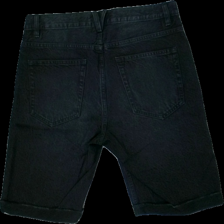
View: back
Type: Shorts
Category: Men
Brand: Not in the list
Brand text on label: vailent
Colors: Black
Material: 100% cotton
Cut: Regular
Size: M
Season: Summer
Trend: Denim
Price range: 50-100
Recommended usage: Reuse
Description: svarta jeans shorts